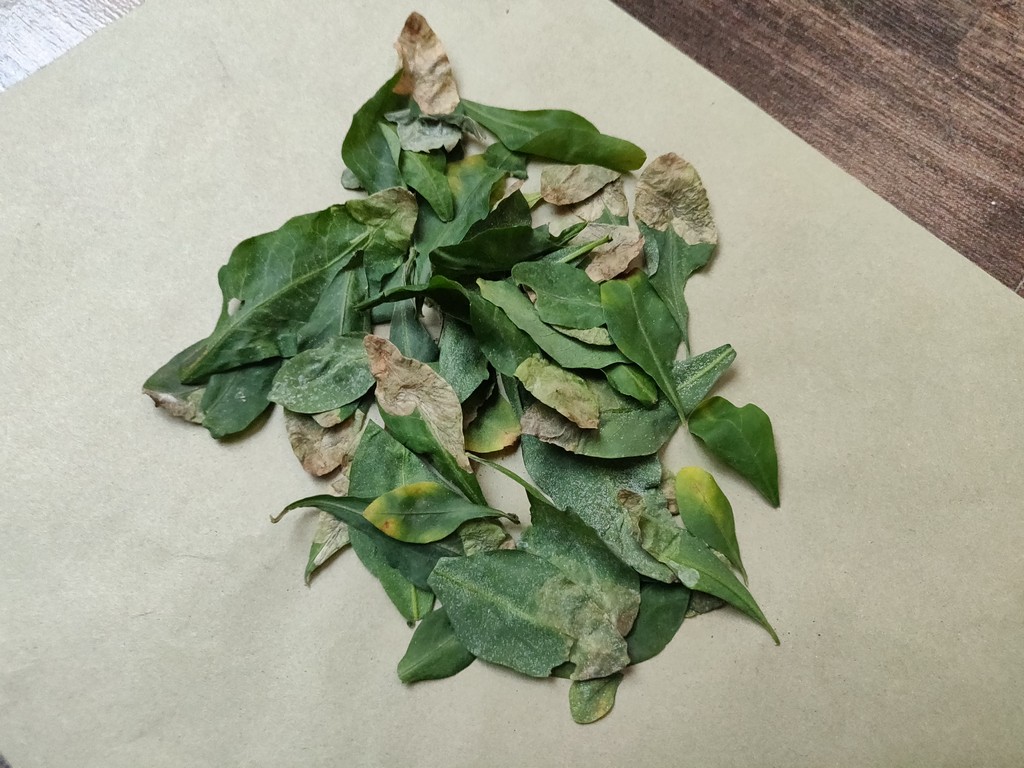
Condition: Unhealthy
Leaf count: multiple
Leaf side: unknown